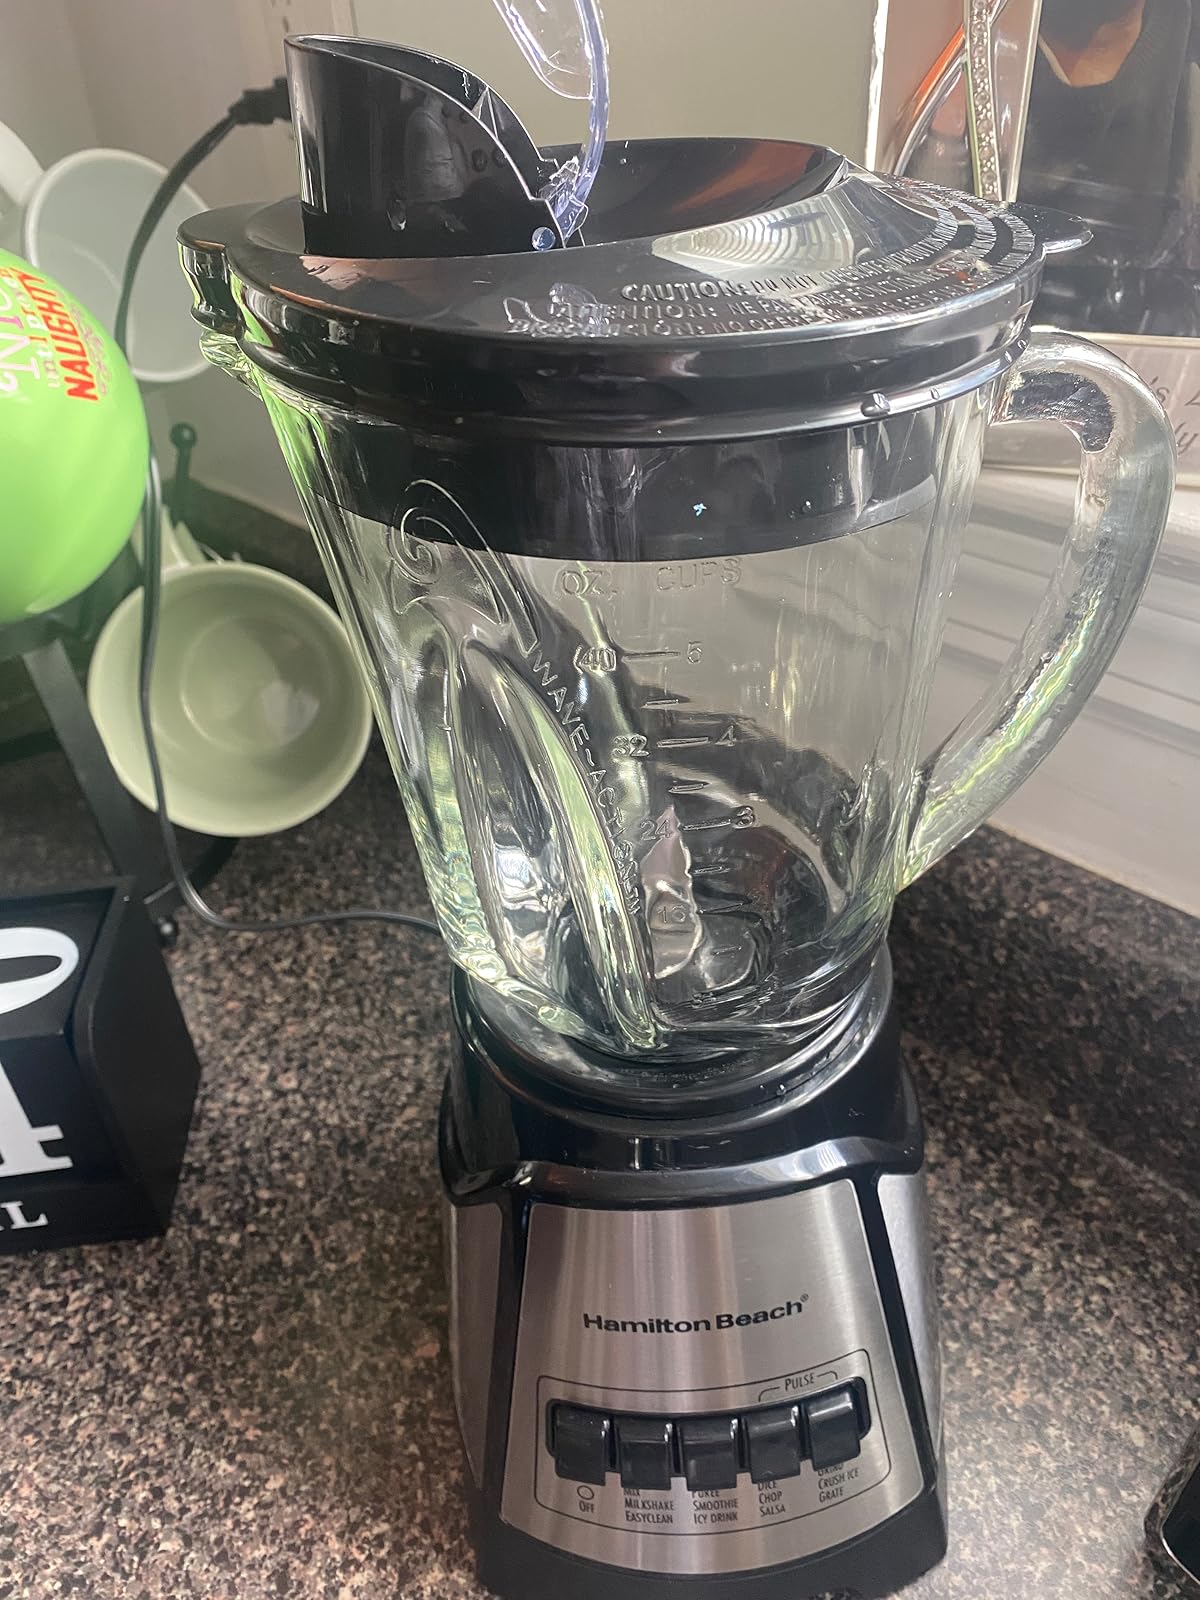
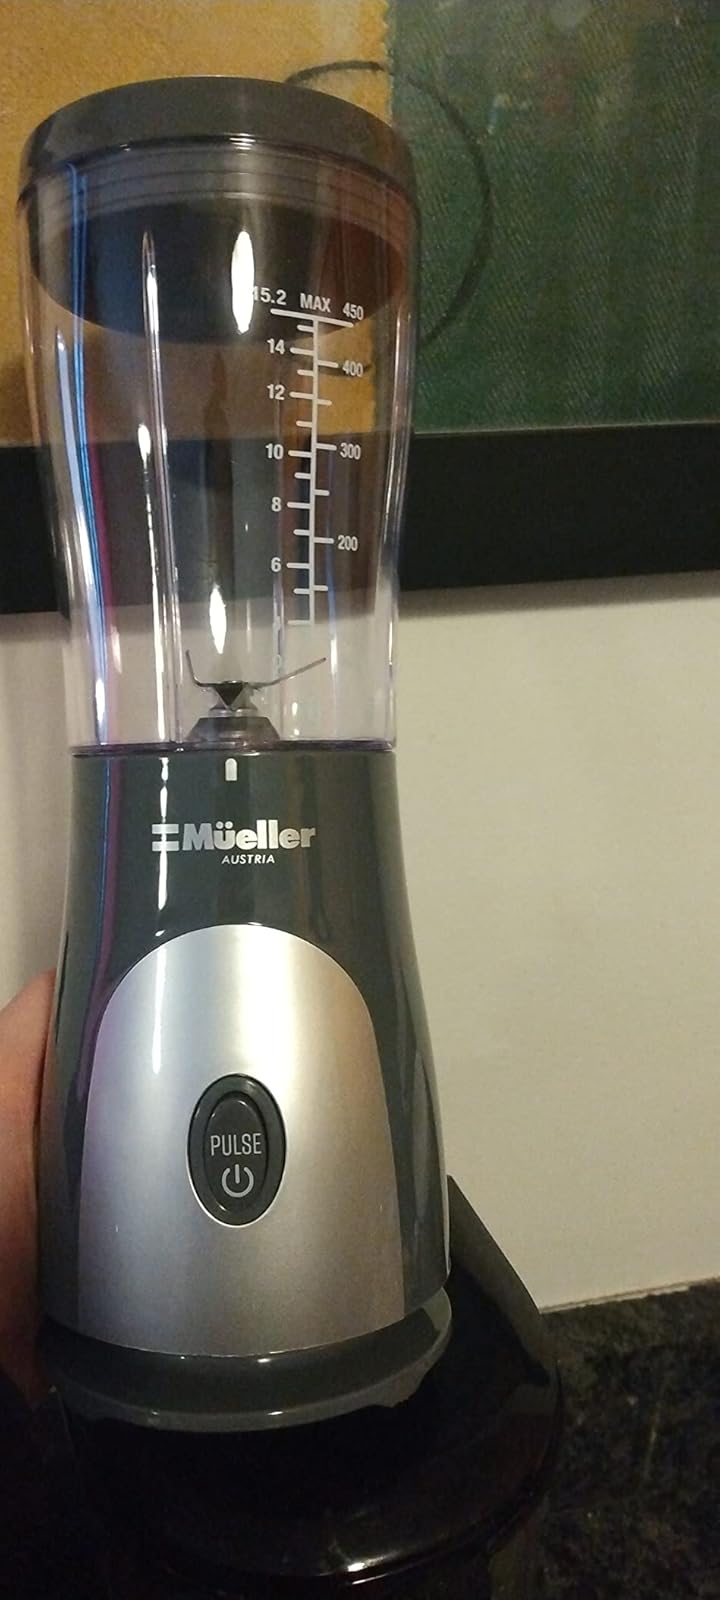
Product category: items_blender
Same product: no